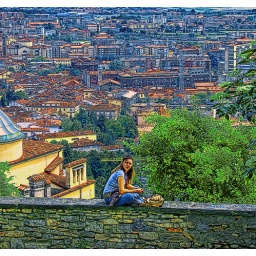
Upper Bergamo... Sunny day...and beautiful girl sitting on the wall over the Lower Bergamo...